Tosa-class battleship

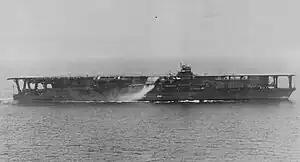
"Kaga" after her 1930s reconstruction

In 1933–35 "Kaga" was rebuilt to increase her top speed, improve her exhaust systems, and adapt her flight decks to more modern, heavier aircraft. After the reconstruction, the ship displaced at standard load, better boilers gave her a top speed of , and additional fuel storage increased her range to at and raised her aircraft capacity to 90. The ten guns, although now all mounted singly in casemates, were retained.